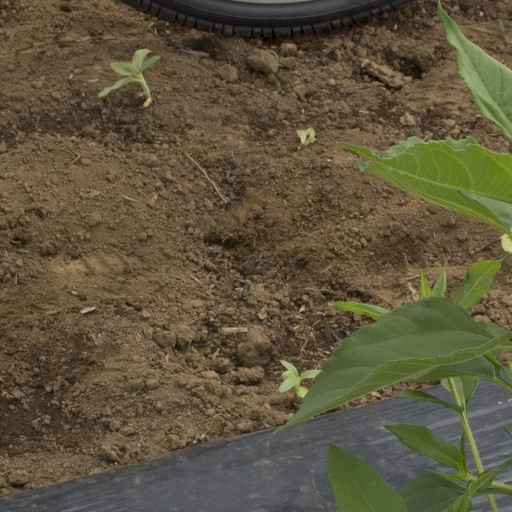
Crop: Jerusalem artichoke